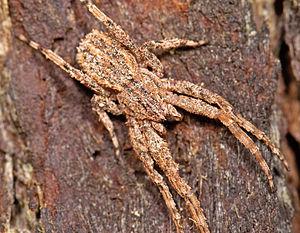
Stephanopis est un genre d'araignées aranéomorphes de la famille des Thomisidae.